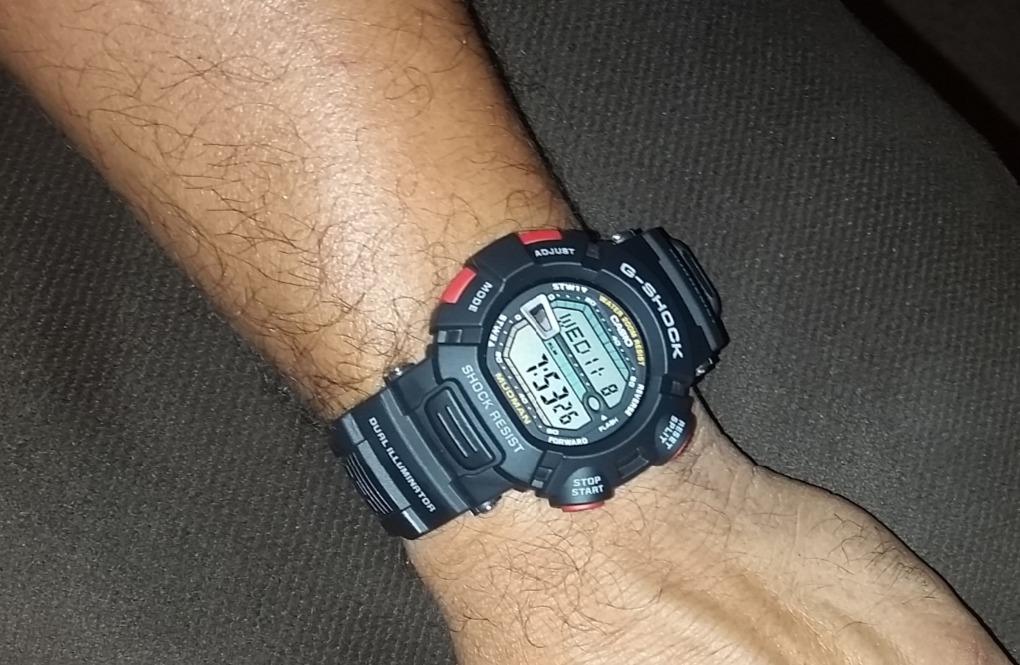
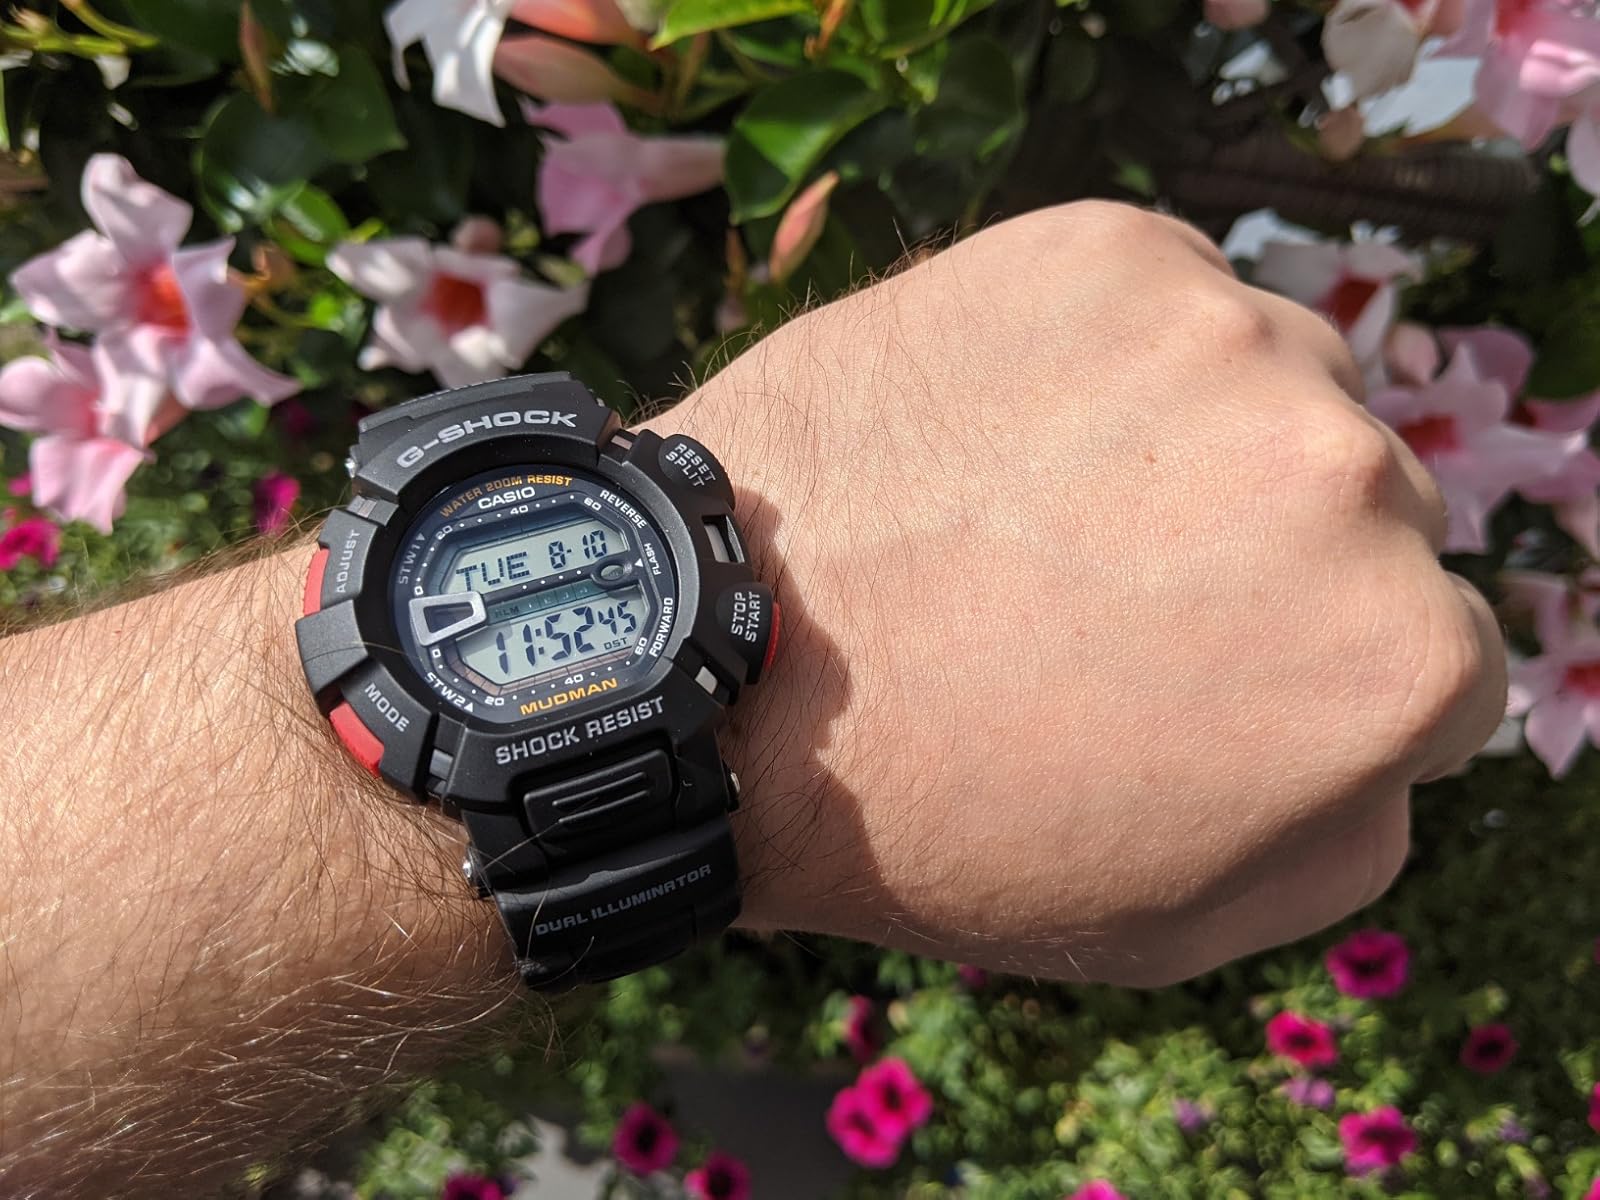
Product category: accessories_watch
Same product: yes